Final Cut (2022 film)

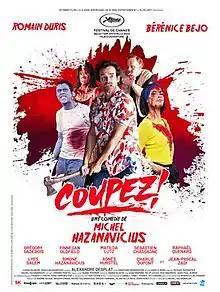
Release poster

Final Cut is a 2022 zombie comedy film written and directed by Michel Hazanavicius. It is a French remake of the 2017 Japanese film "One Cut of the Dead". It stars Romain Duris and Bérénice Bejo. The film revolves around a crew remaking the film depicted in the original film. Yoshiko Takehara reprises her role as a producer.